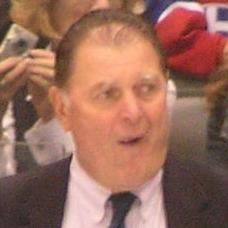
Age: 61